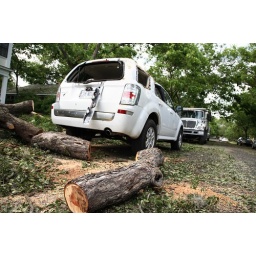
There was a a pretty big storm Wednesday. Lots of cars and houses got smashed by trees and pounded with big hail.